Willi Sandforth

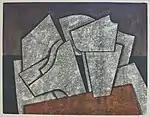
"Rock Architecture", 1978

Already as a teenager, Sandforth created portraits of his parents in the manner of the old masters without having enjoyed any artistic training until then. In 1938 he made a plaster bust as a sculptural self-portrait, of which only one photograph exists. After finishing primary school, he completed an apprenticeship as a decorator at his parents' request. In 1939 he attended a class for commercial art at the college of arts in Bielefeld until he was called up for military service. At the end of the war he was taken prisoner in France, where he experienced not only the typical privations but also impressions of the southern French landscape and the Strasbourg Cathedral. After a visit to the camp by control functionaries, he was appointed camp supervisor for art, which allowed him to draw and paint watercolours for a time. In April 1946, he was able to return to his parental home, where he first recorded impressions of the horrors of war and captivity in a depressing triptych, before he was able to turn to classical painting themes "with conscious colourfulness".